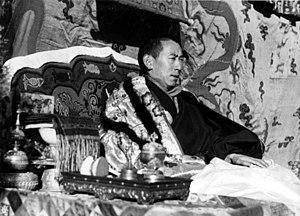
Reting Rinpoché est le titre du lama principal du monastère de Reting, ancien siège de l’école kadampa devenu monastère gelugpa, situé au Tibet central, dans la vallée Reting Tsampo au nord de Lhassa. La fonction se transmet par réincarnation. Les Reting Rinpoché ont parfois aidé à reconnaître le nouveau dalaï-lama. Ce fut le cas du 5ᵉ, et c’est peut-être la raison pour laquelle les autorités chinoises ont voulu désigner elles-mêmes le 7ᵉ Reting Rinpoché.